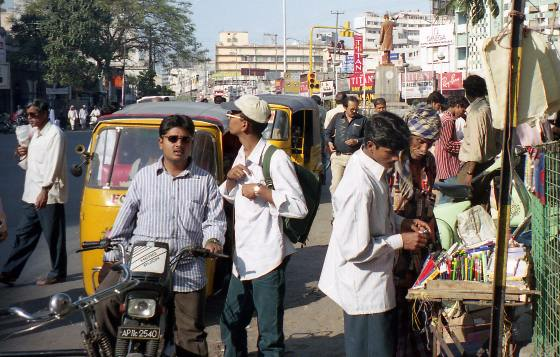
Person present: Yes